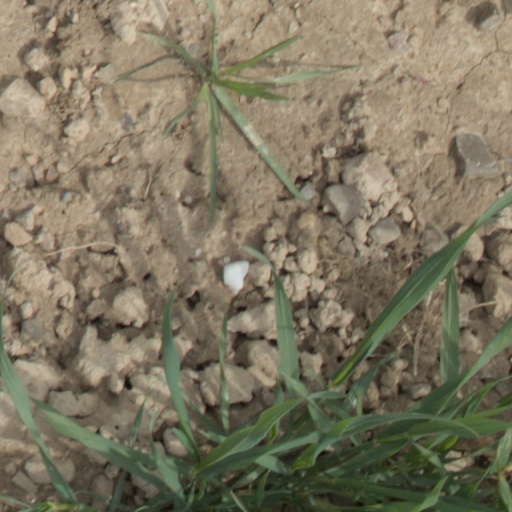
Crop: wheat